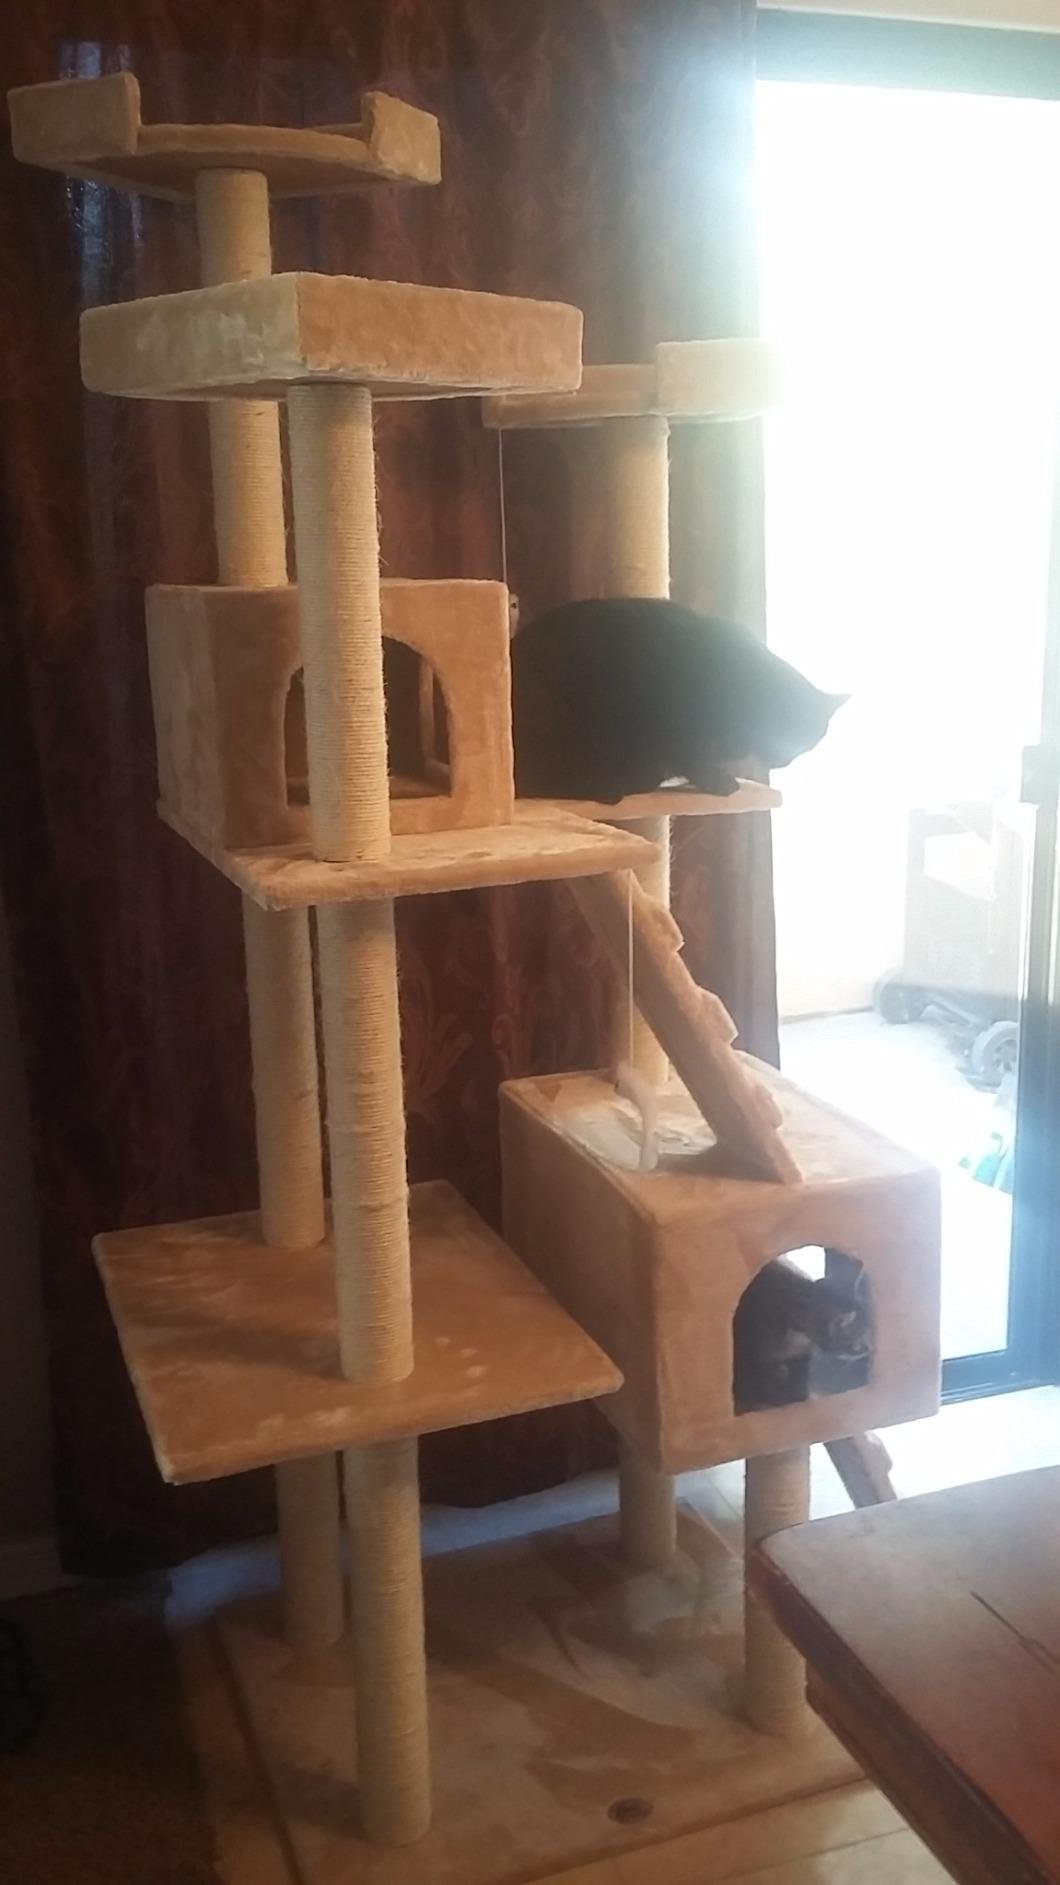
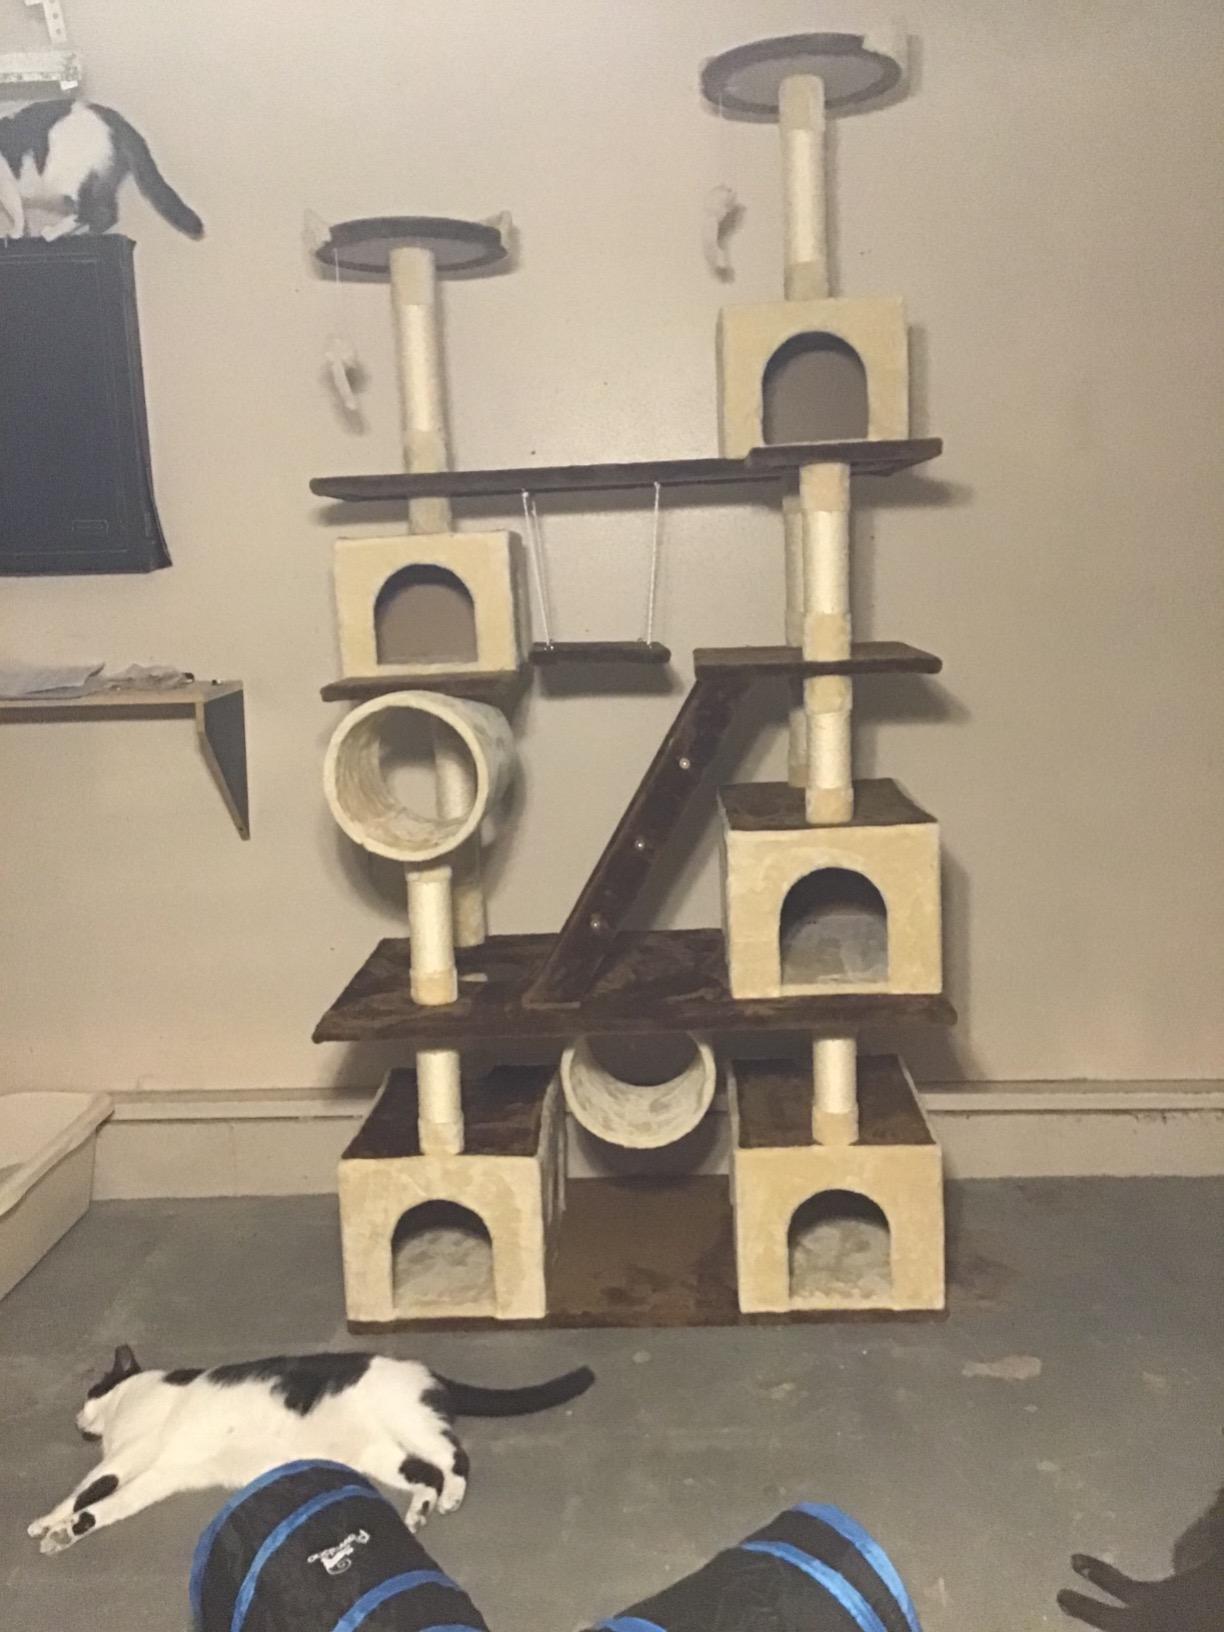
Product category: items_cat tree
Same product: no